Fringing reef

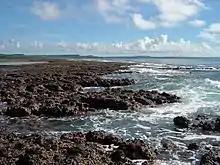
Uncovered reef flat during low tide on Guam

As with other types of reefs, there are many reasons of fringing reef destruction. Destructive fishing practices, such as cyanide fishing, blast fishing, bottom trawling, and muro-ami (banging on the reef with sticks), may have detrimental effects. Bottom-trawling is one of the greatest threats to cold-water coral reefs. Overfishing affects the ecological balance of coral reef communities, disrupting the food chain and causing effects far beyond the directly overfished population. Tourism such as careless boating, diving, snorkeling, and fishing, with people touching reefs, stirring up sediment, collecting coral, and dropping anchors on reefs, can destroy the reefs. Some tourist resorts and infrastructure have been built directly on top of reefs, and some resorts empty their sewage or other wastes directly into water surrounding coral reefs.